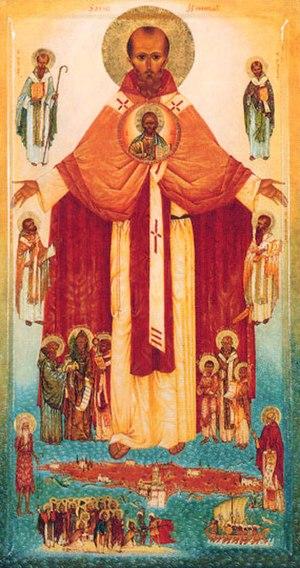
Icône de saint Honorat d'Arles, fondateur du monastère de Lérins.
Honorat d'Arles, également surnommé Honorat de Lérins, est le fondateur de l'abbaye de Lérins.
L'histoire de Cannes, à l'origine, modeste village méditerranéen de pêcheurs et de moines, est indissociable de celle des îles de Lérins, l'île Sainte-Marguerite et l'île Saint-Honorat, à quelques coups de rames de la côte.